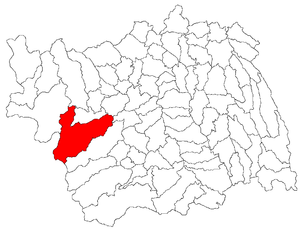
Dărmănești est une ville en Moldavie roumaine, dans le județ de Bacău.